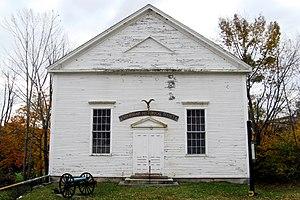
Ashburnham est une ville du Comté de Worcester au Massachusetts, fondée en 1736.